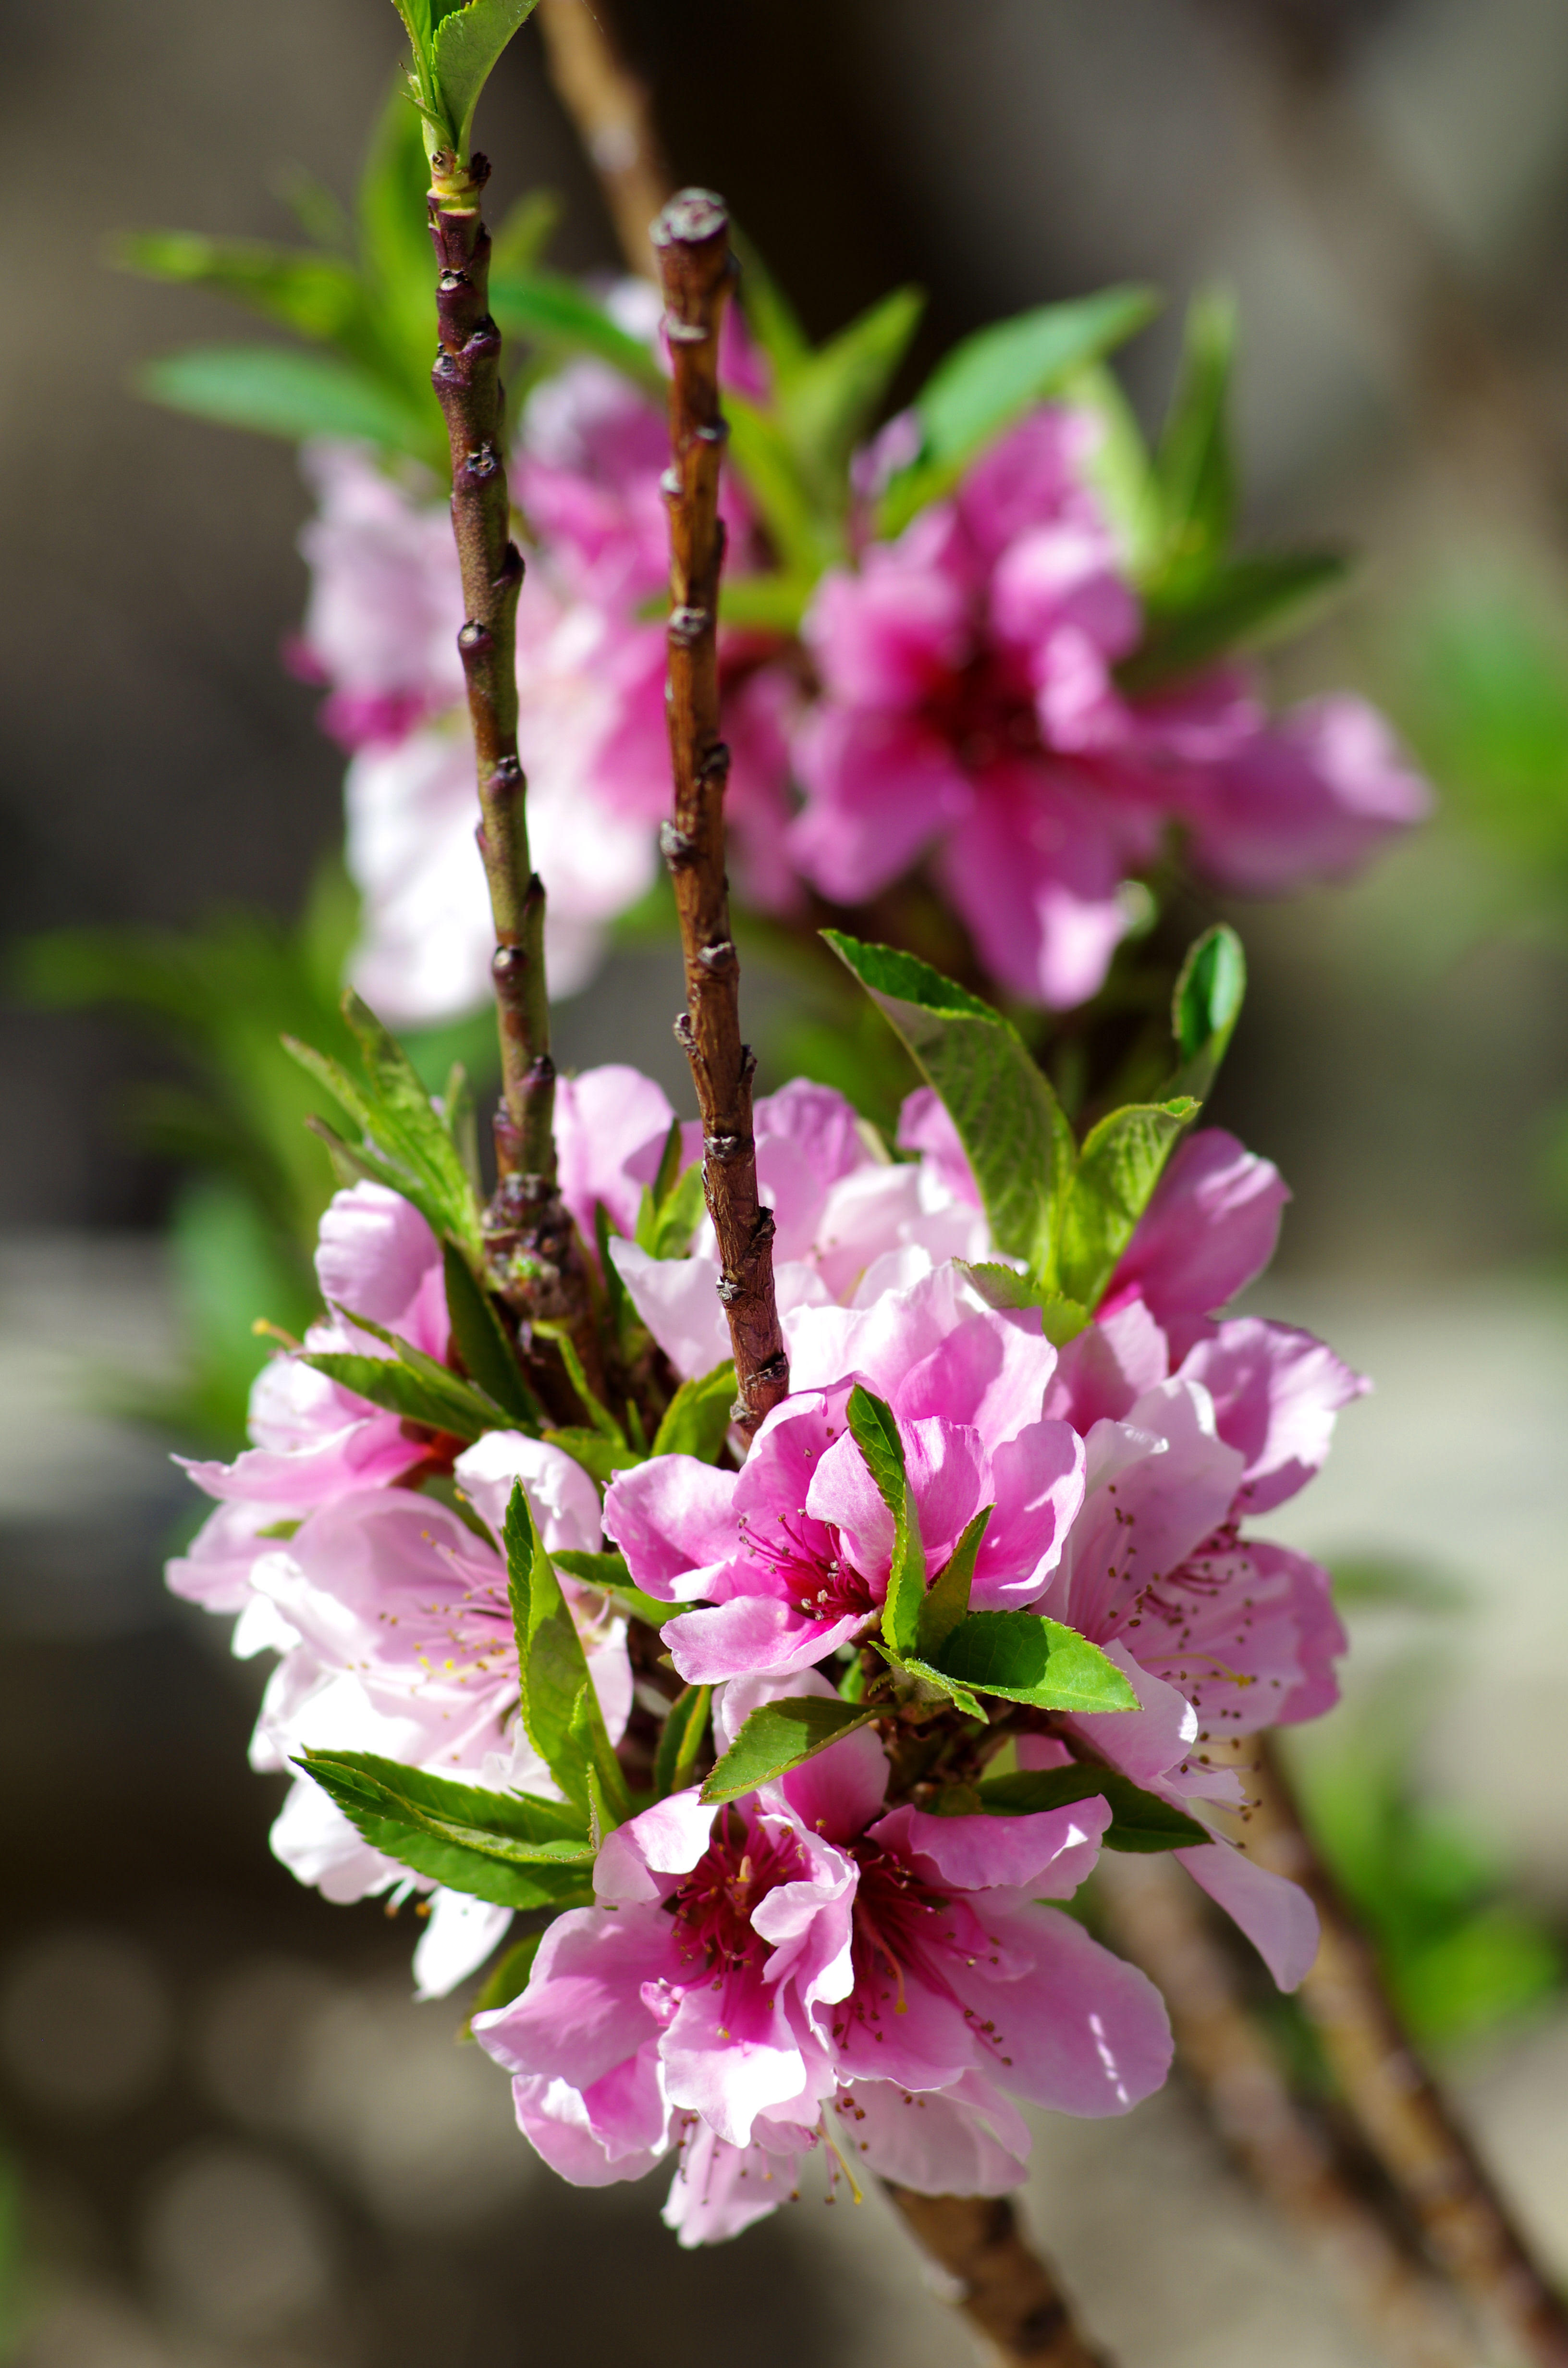
nature, branch, blossom, plant, leaf, flower, purple, petal, bloom, summer, floral, spring, green, herb, produce, color, botany, pink, flora, botanical, wildflower, close up, outdoors, petals, shrub, floristry, pikes, macro photography, flowering plant, land plant